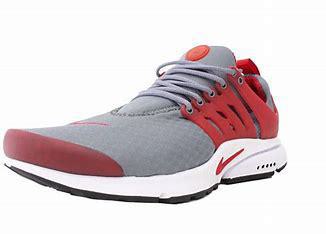
Brand: Nike
Model: Air Presto Essential